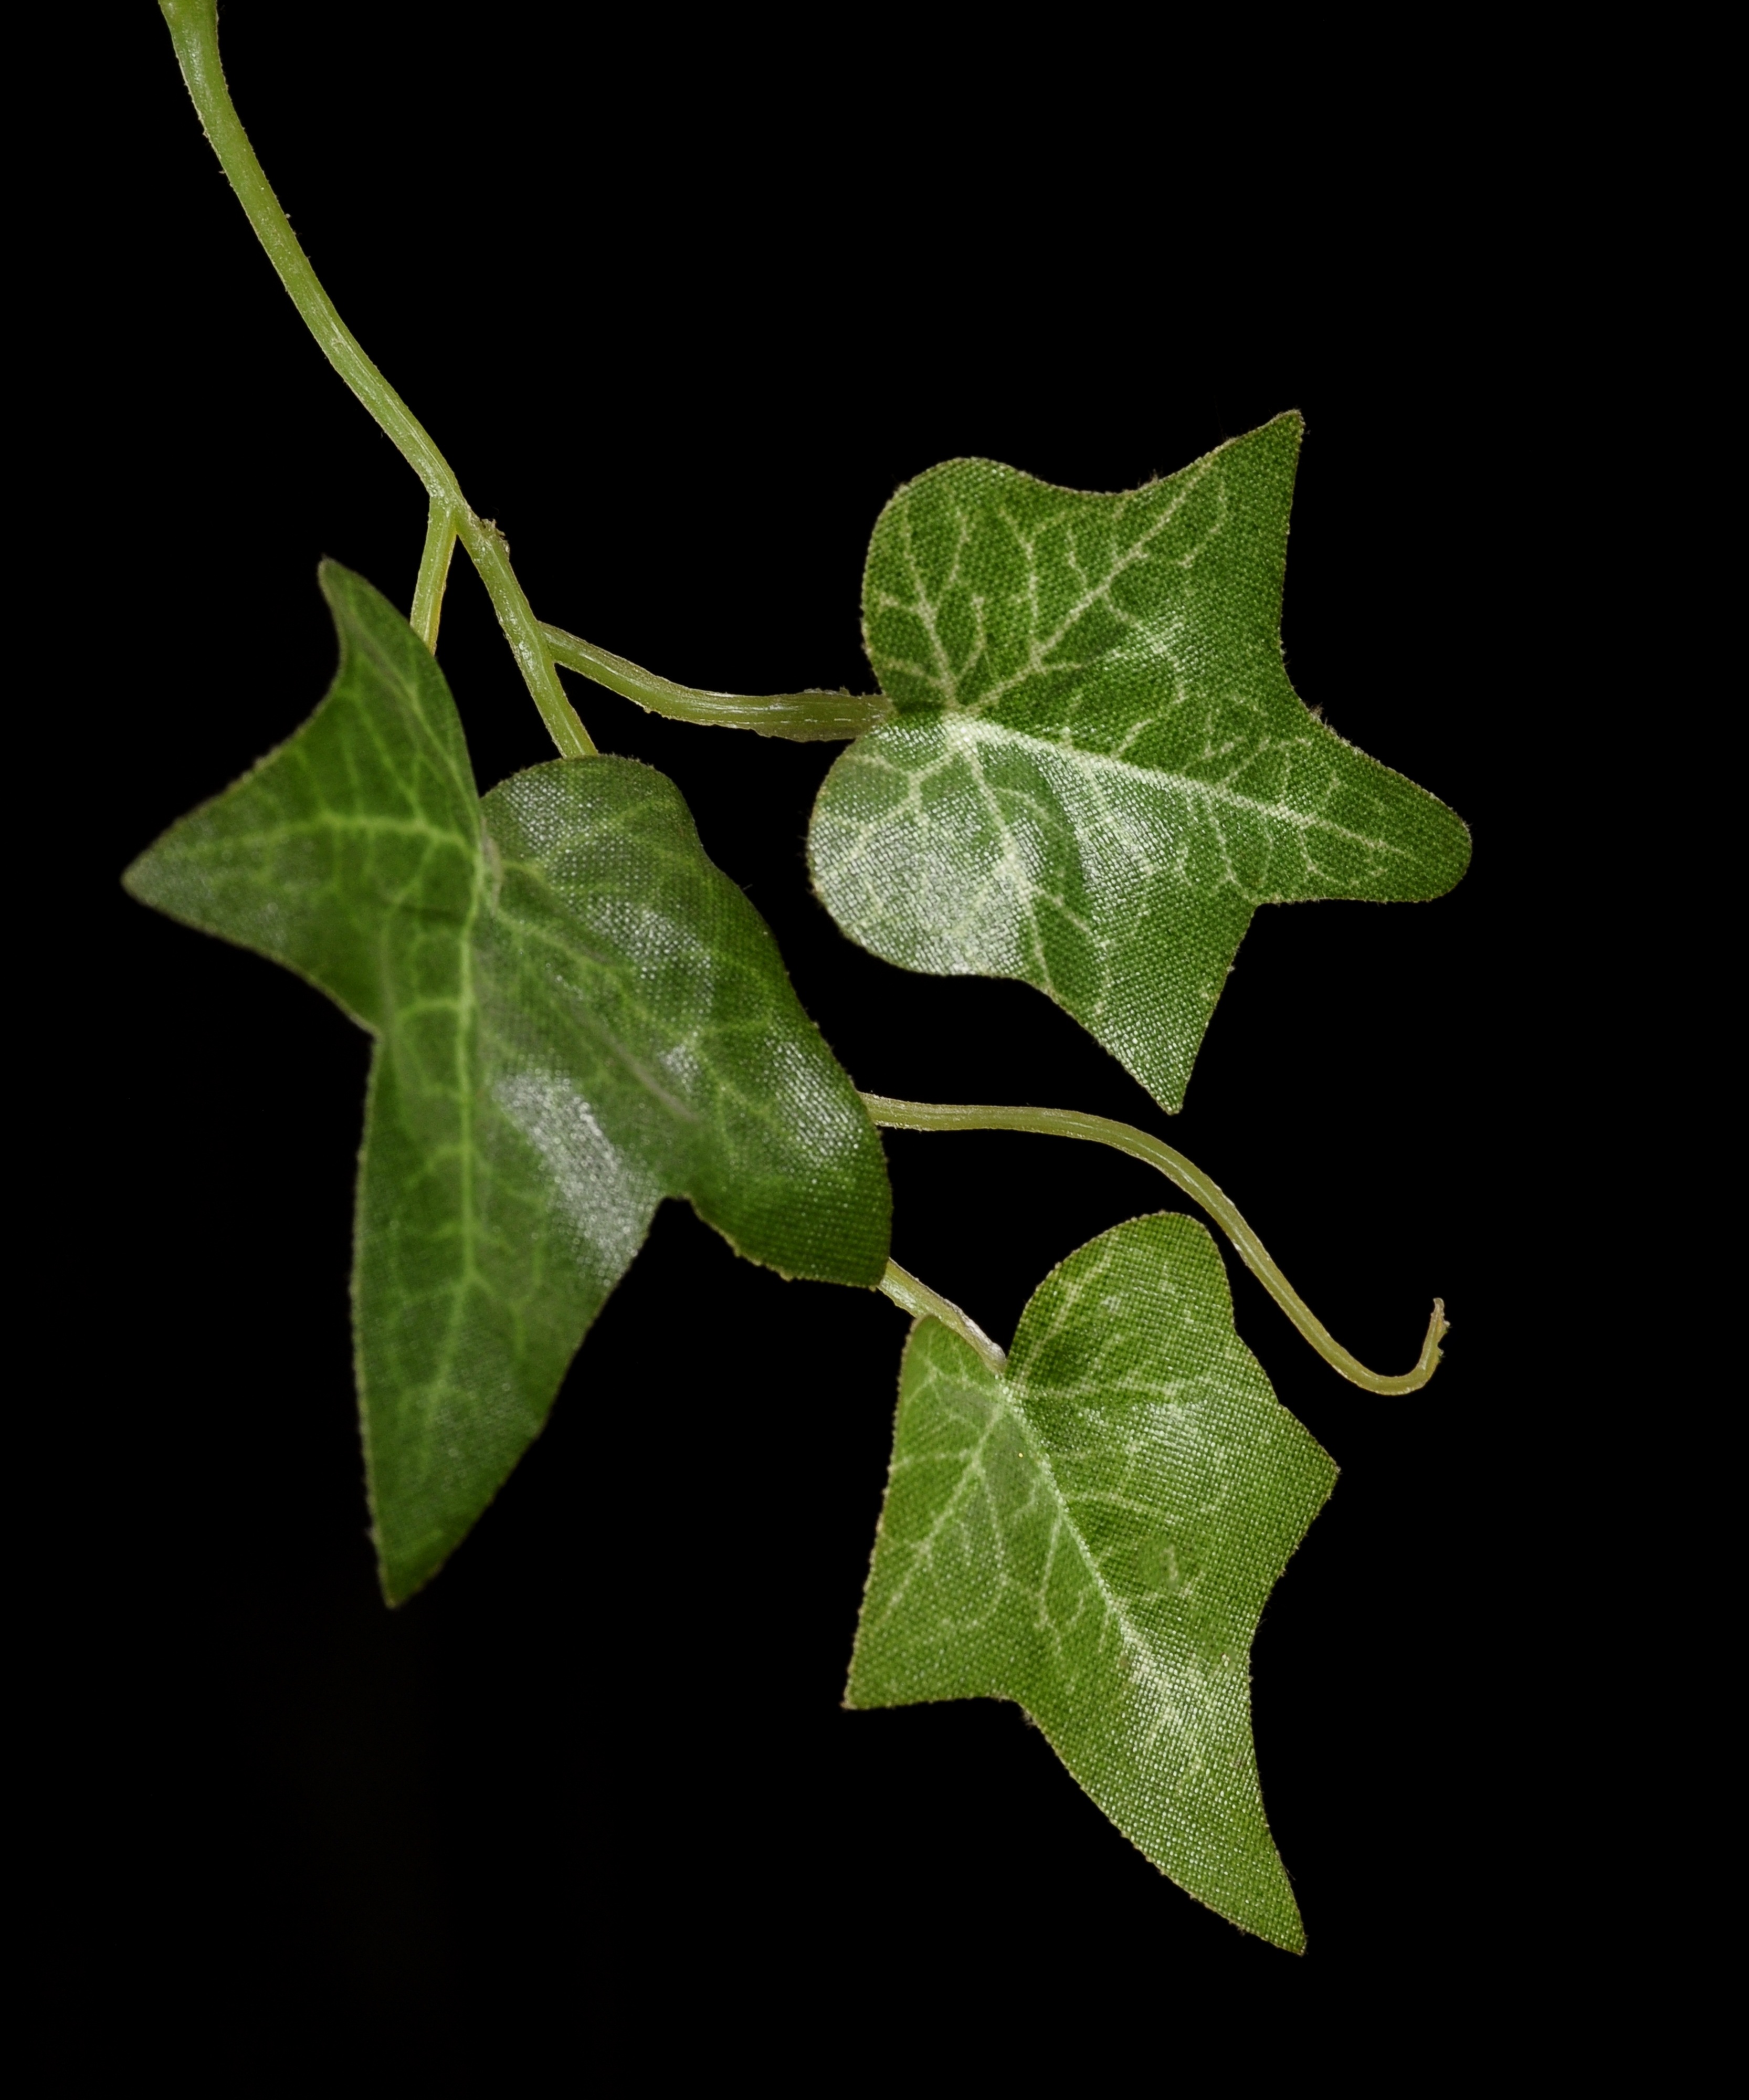
tree, branch, plant, leaf, flower, green, produce, ivy, climber, flora, maple leaf, leaves, holly, flowering plant, maidenhair tree, annual plant, plant stem, land plant, apiales